East London Coroner's Court

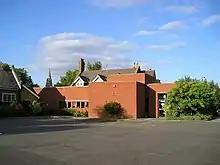
East London Coroner's Court in 2009

The Coroner's Court for east London is located at Queens Road, Walthamstow. The court covers the boroughs of Waltham Forest, Newham, Redbridge, Havering and Barking and Dagenham.